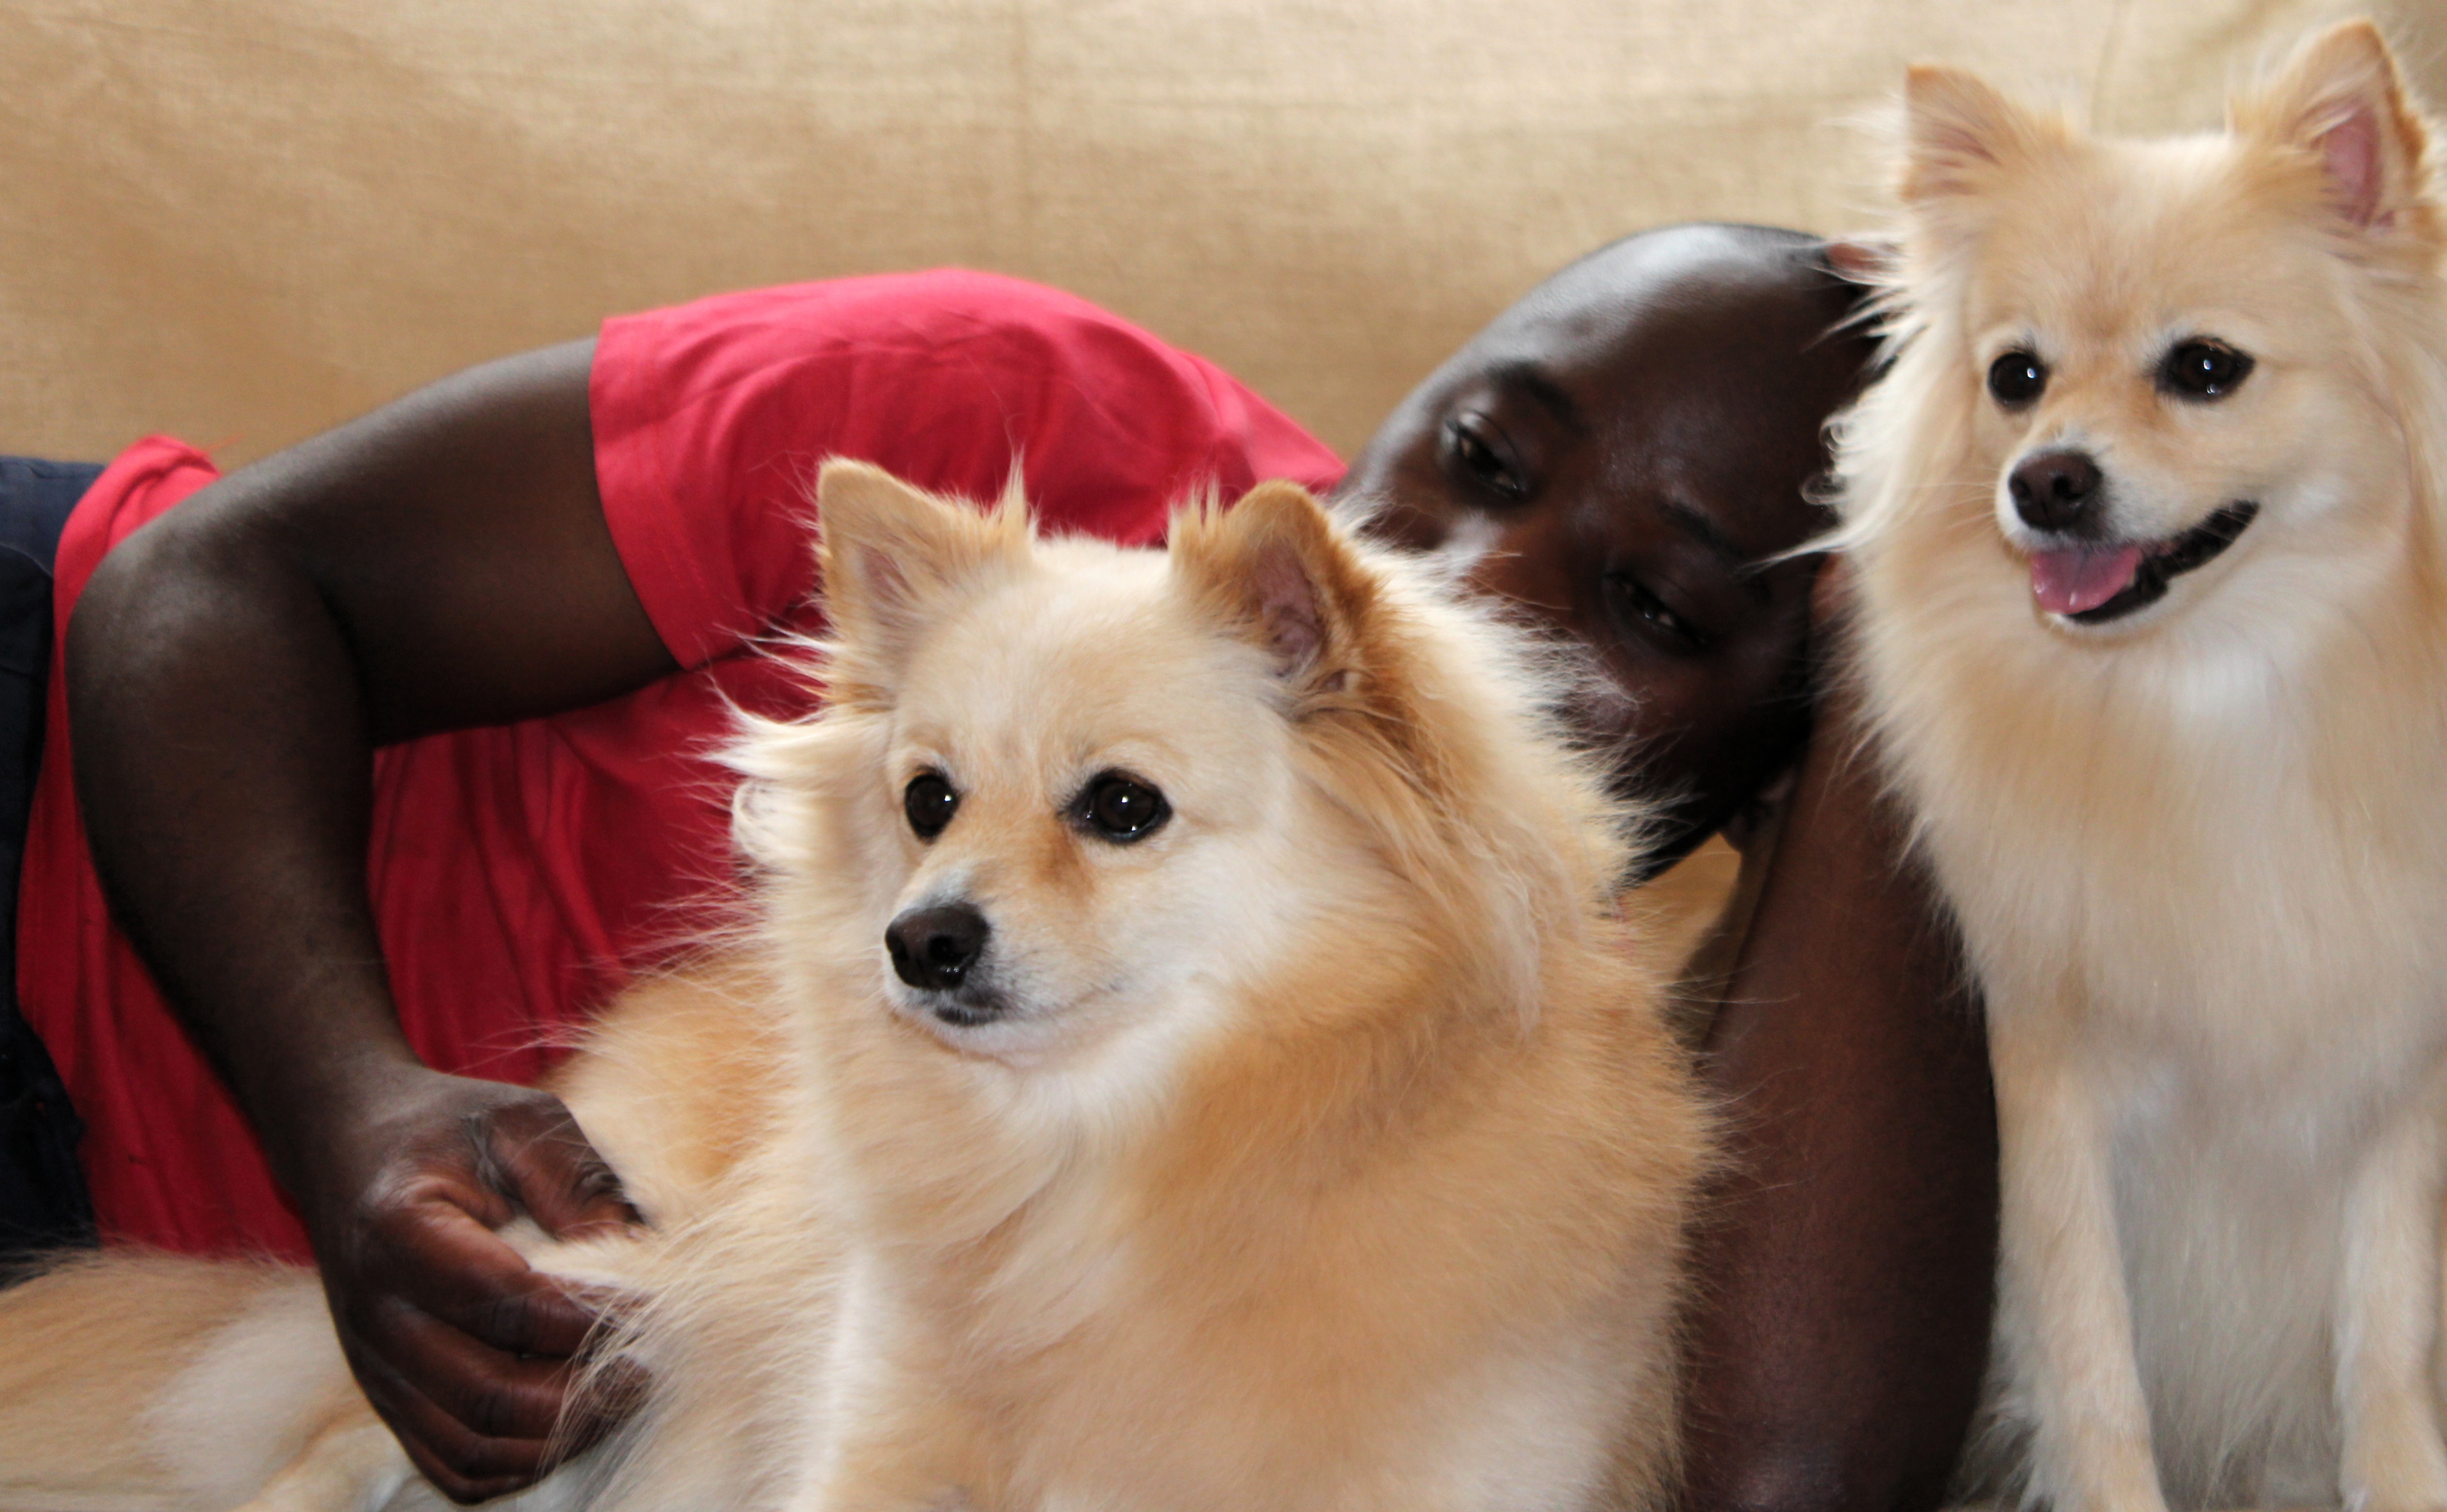
watch, man, white, ground, sweet, puppy, dog, animal, cute, pet, fur, relax, brown, mammal, care, rest, black, education, sit, thoroughbred, vertebrate, tired, trust, curious, attention, dog breed, wildlife photography, relaxed, pomeranian, donation, doze, concerns, maltese, comb, stroke, dog lover, fur care, dog like mammal, dog breed group, icelandic sheepdog, finnish spitz, german spitz mittel, japanese spitz, american eskimo dog, german spitz, german spitz klein, volpino italiano